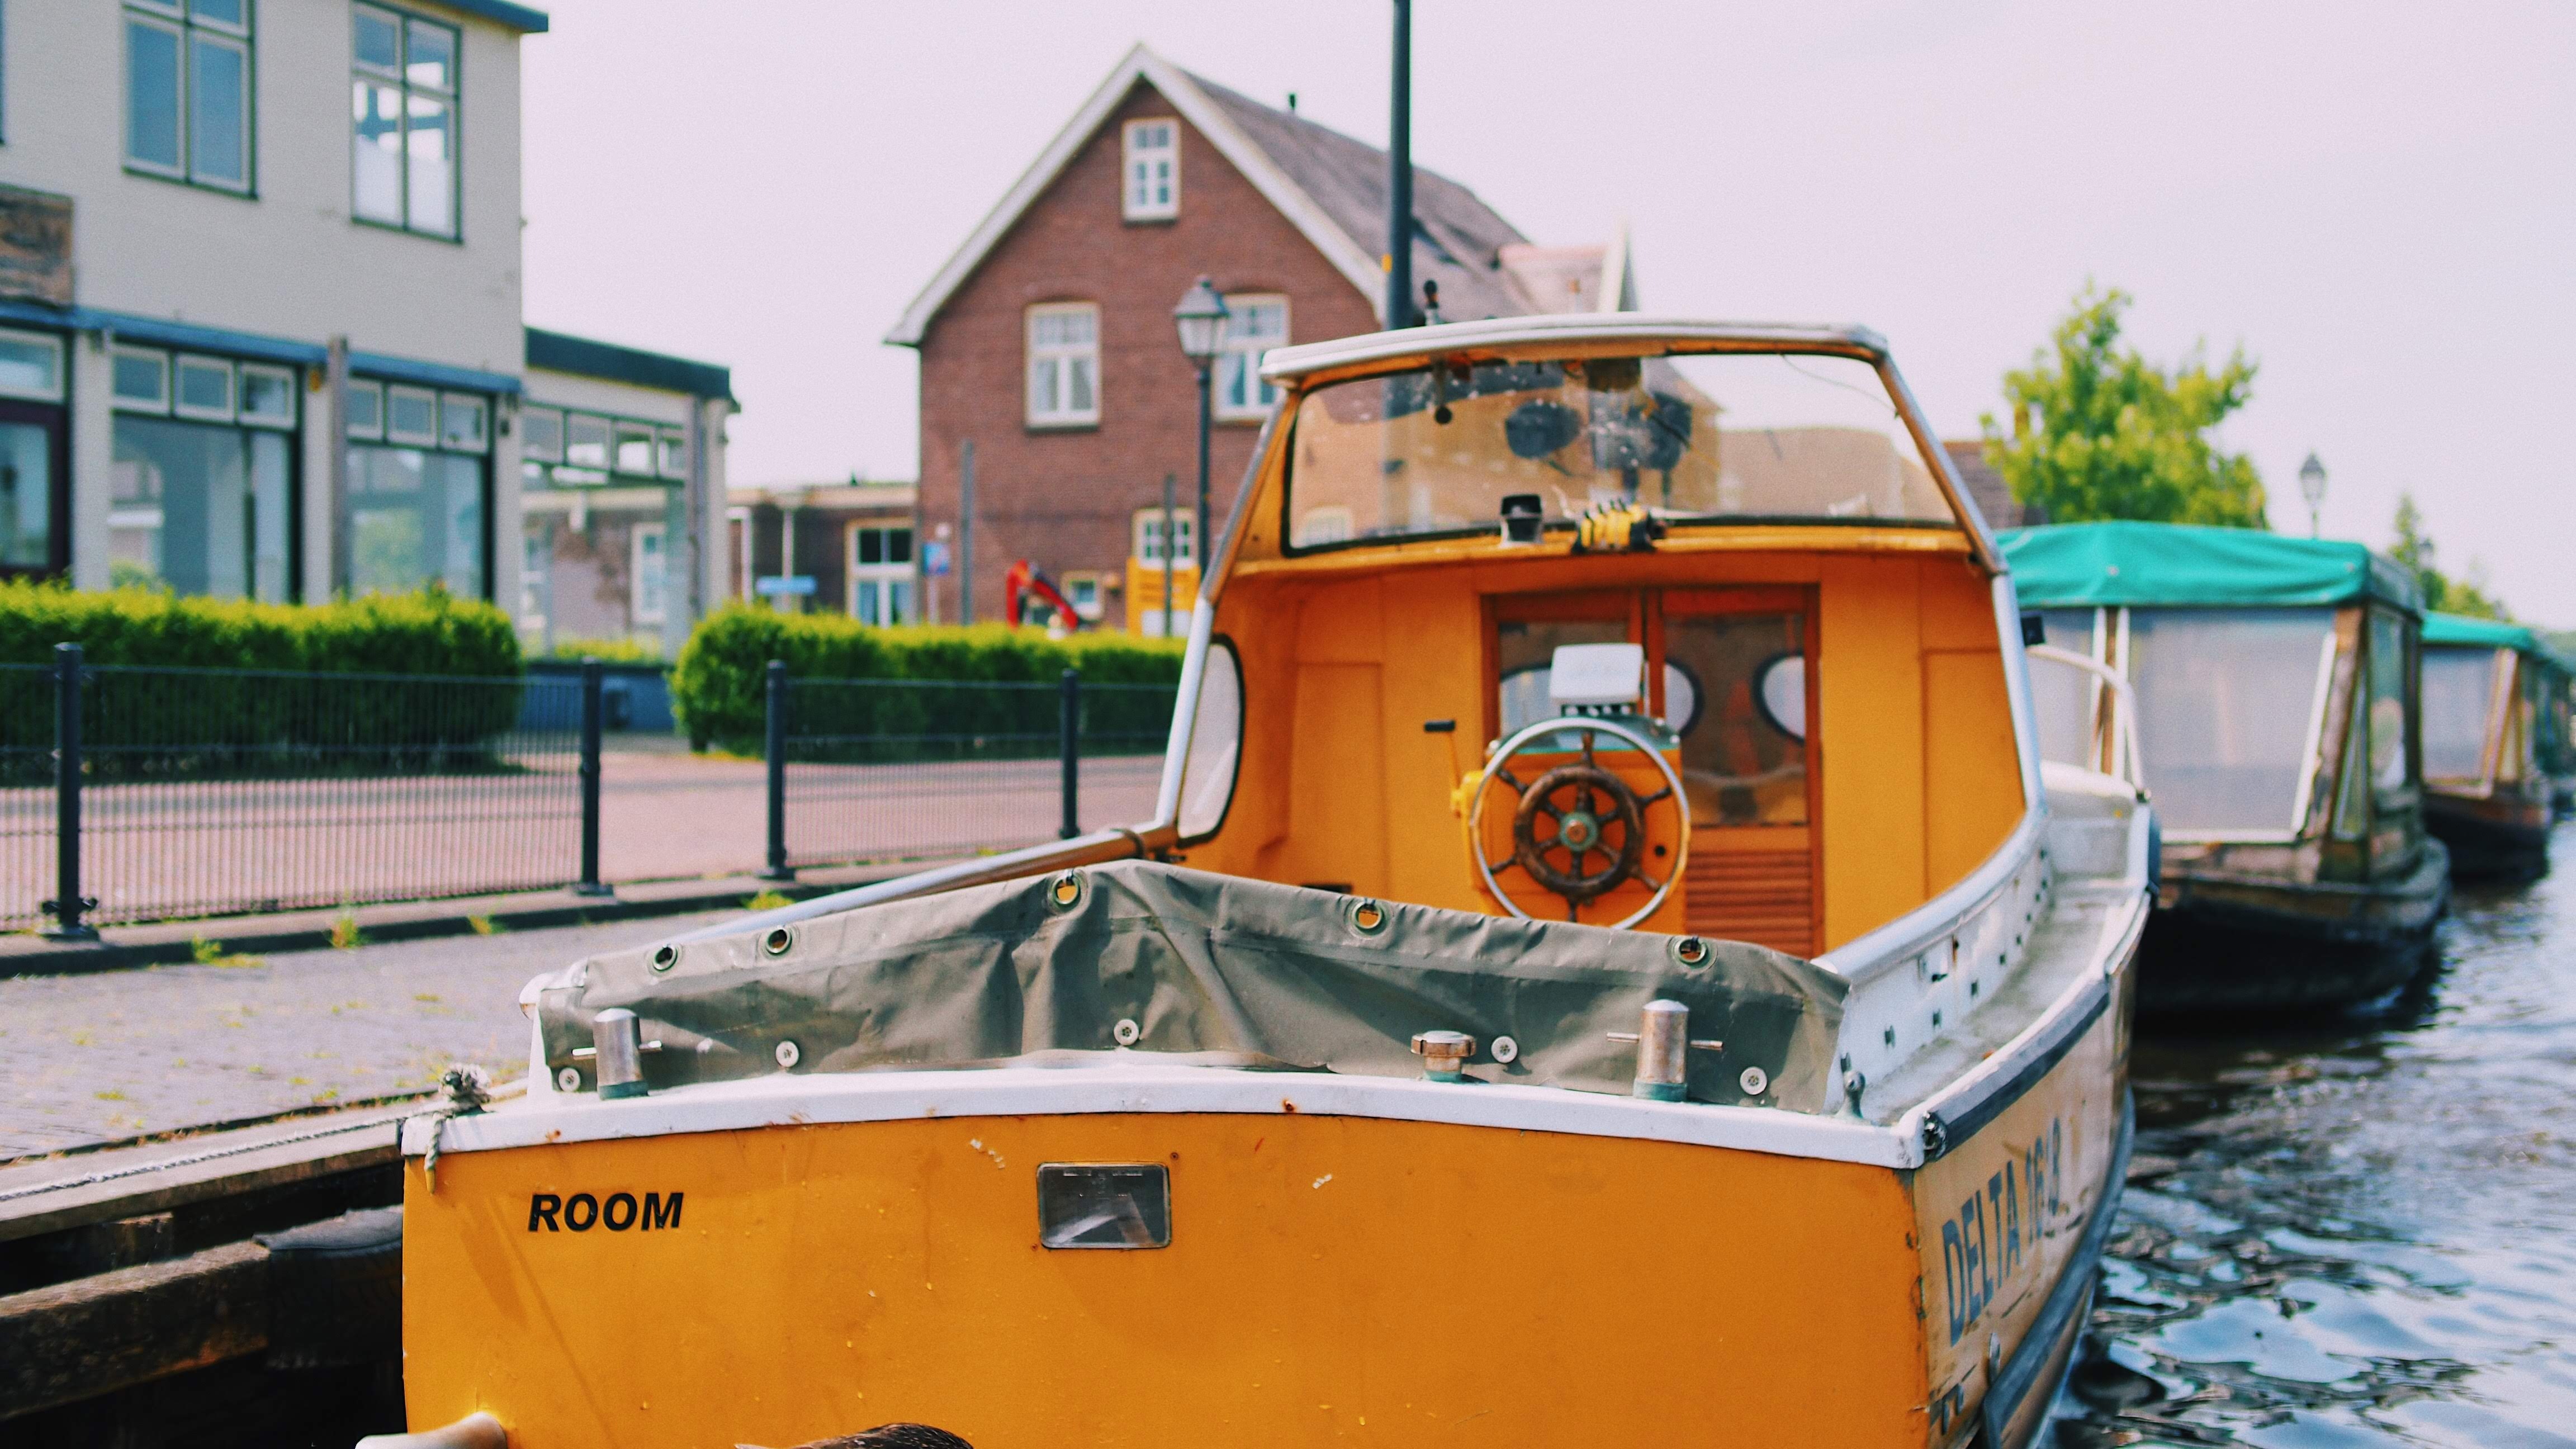
water transportation, vehicle, boat, tugboat, yellow, waterway, watercraft, fishing vessel, channel